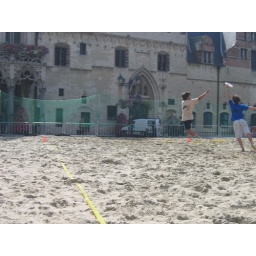
Second edition of the freespect beach tournament in Mechelen&amp;quot;Smack The Beach Up&amp;quot;this time it was a hat tournament.